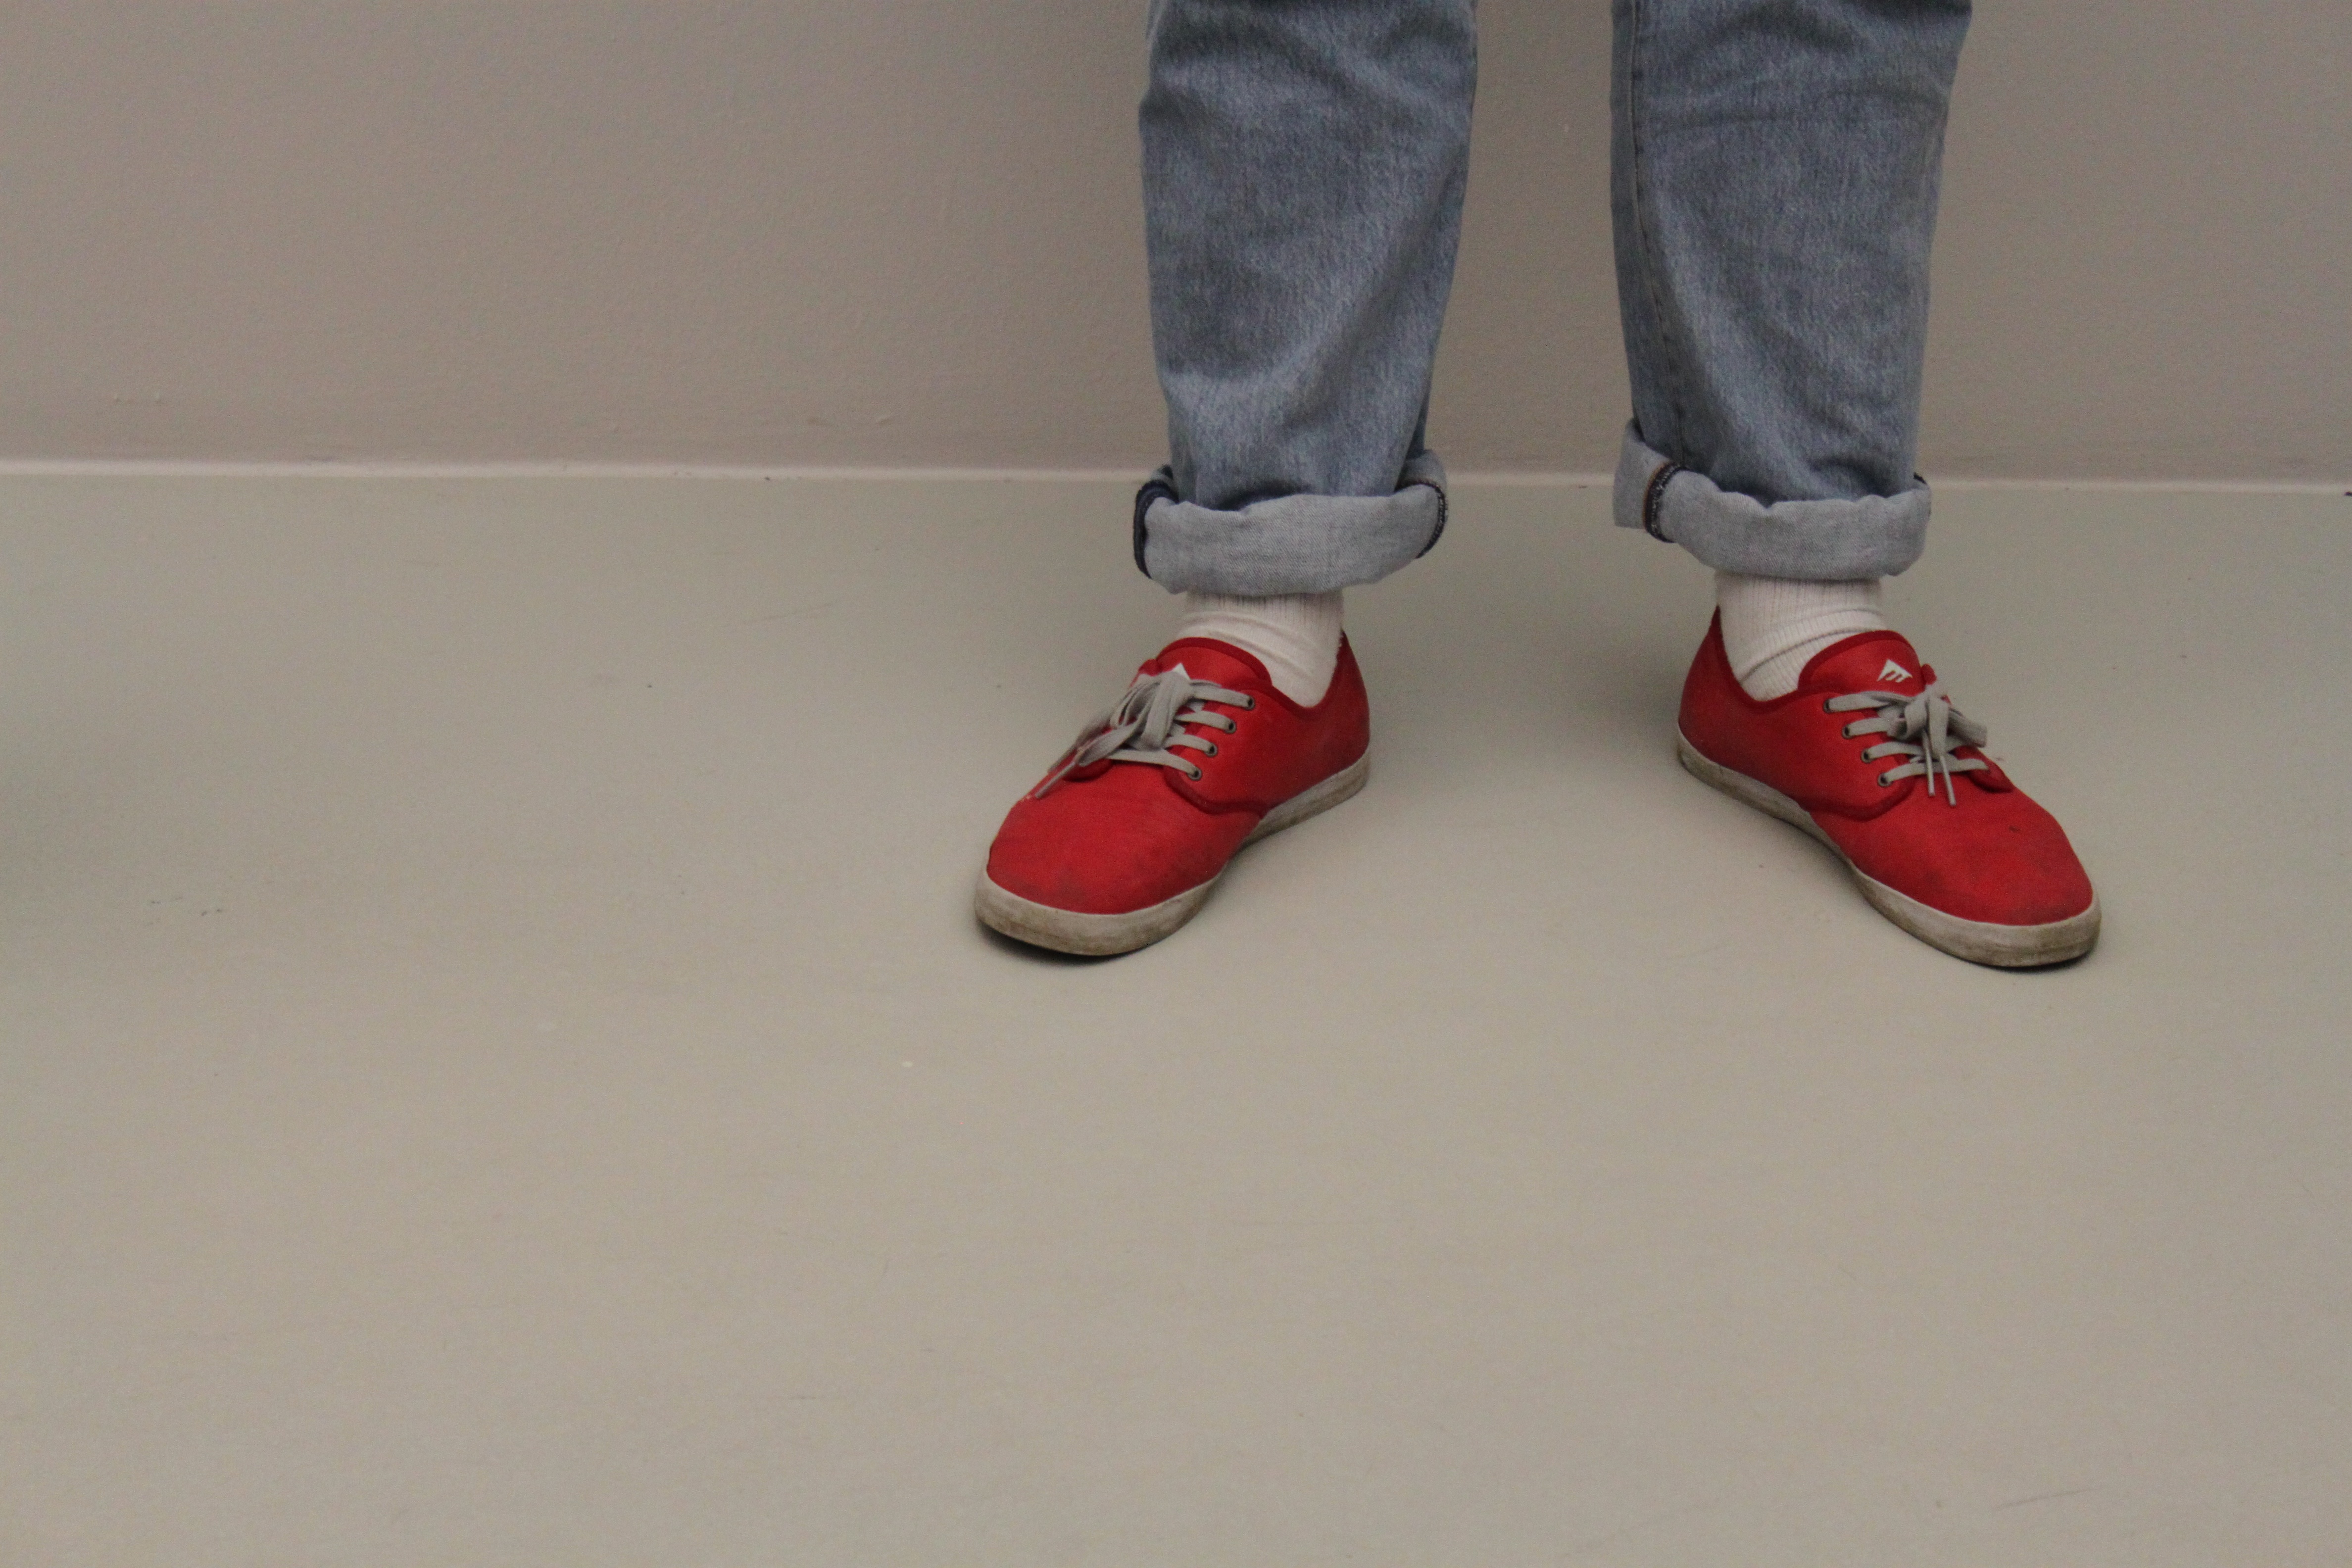
shoe, white, leg, red, human body, product, sneakers, footwear, outdoor shoe